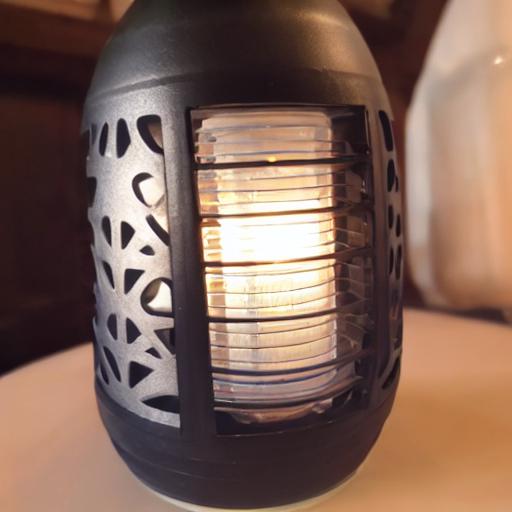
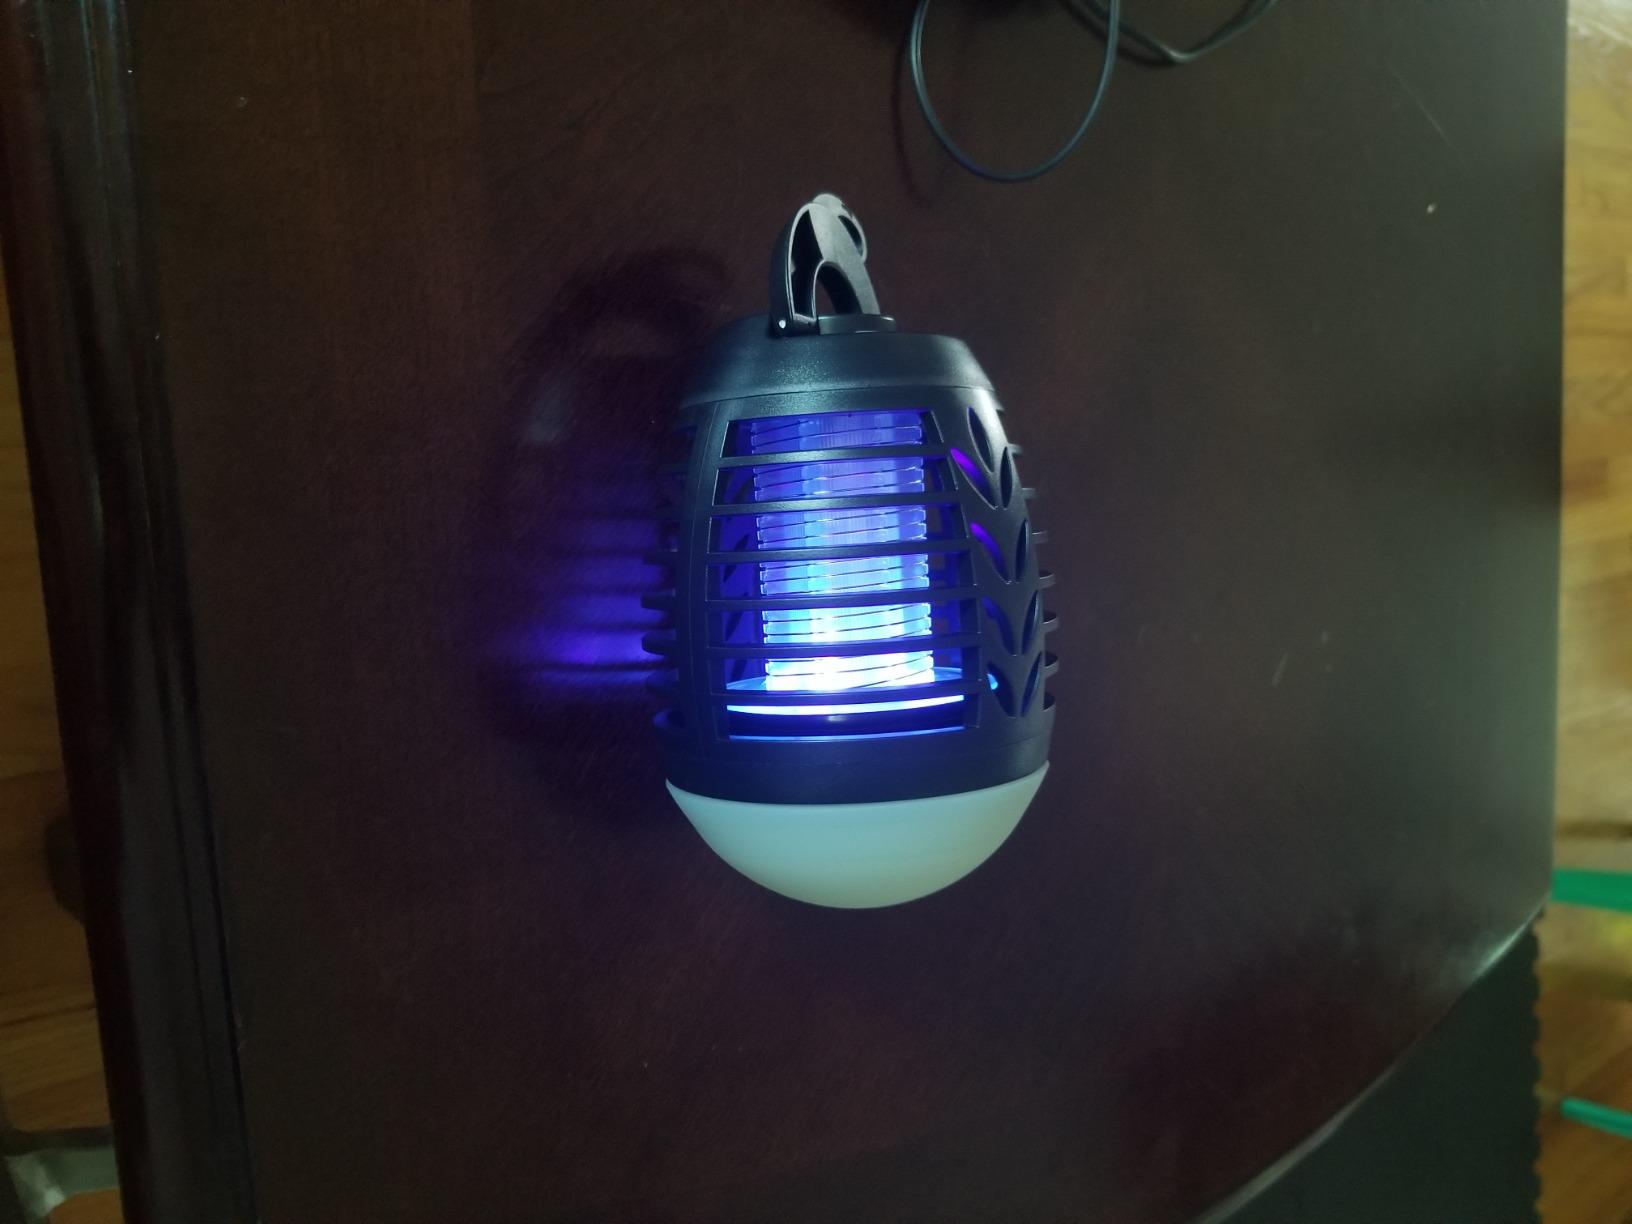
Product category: lantern
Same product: no